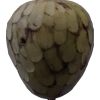
Label: cherimoya